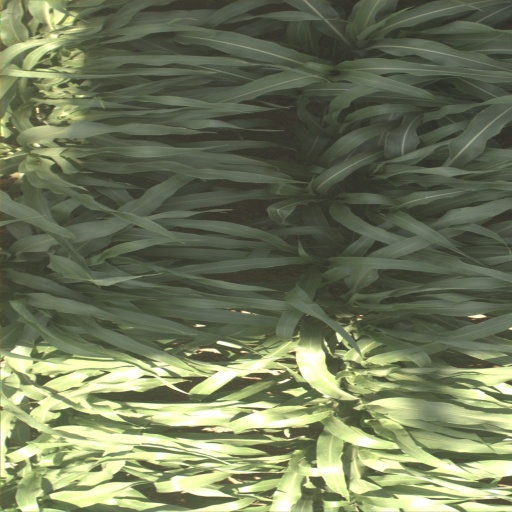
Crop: sorghum